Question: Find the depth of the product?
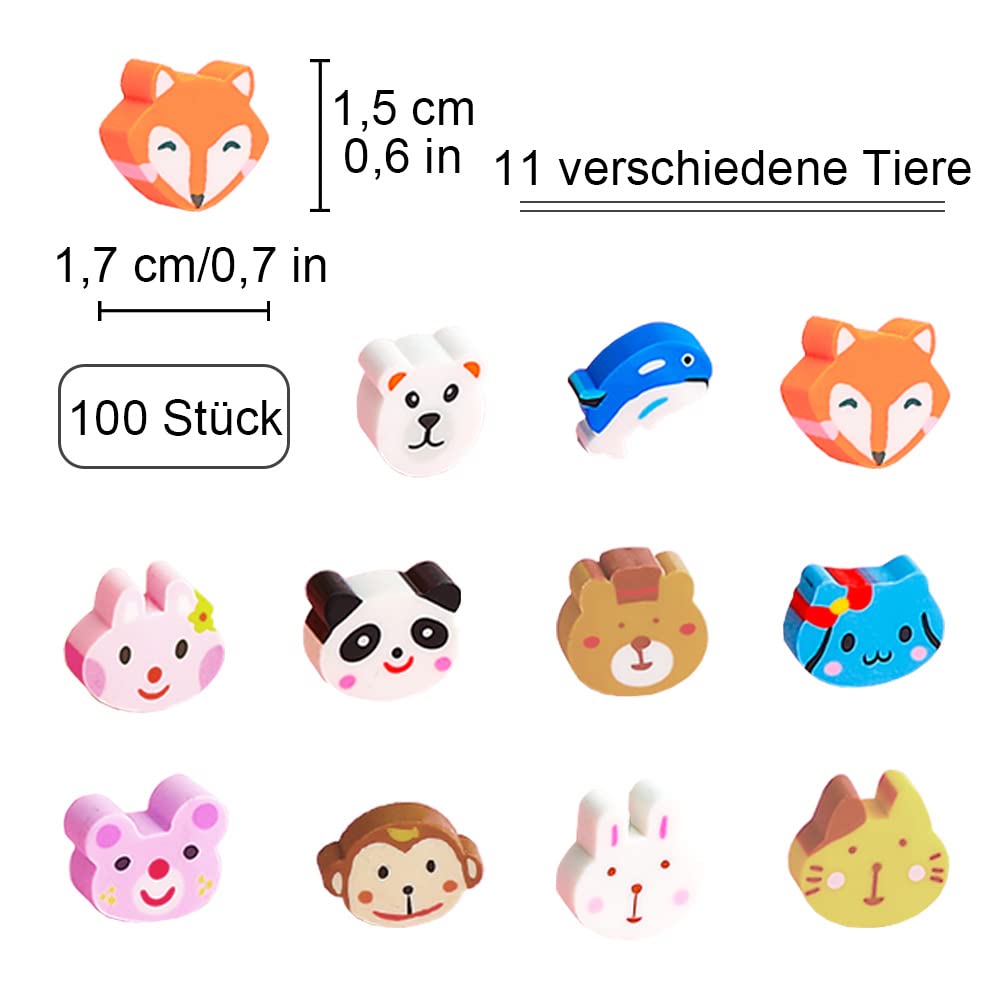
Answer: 1.7 centimetre